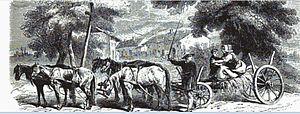
Attelage de chevaux lorrains
Le projet de réalisation d’un lac baptisé « lac de Noirgueux », puis Lac du Val Moselle et enfin Lac nautique de Remiremont, dans les Vosges, a été imaginé sur la Moselle au nord-est de la France.
Le Cheval lorrain, surnommé le haretard, est une ancienne race chevaline de labeur originaire de la région Lorraine, en France. Ses origines remontent au XVᵉ siècle, peut-être par croisements entre les races Comtois et Ardennais de l'époque, bien qu'il lui soit revendiqué, comme pour beaucoup d'autres races françaises, une lointaine origine arabe. Les nombreux conflits qui agitent son berceau d'élevage à l'époque de Louis XIV conduisent les paysans à garder et élever de petits chevaux laids et chétifs, qu'ils ne craignent pas de voir capturés ou réquisitionnés par des armées.